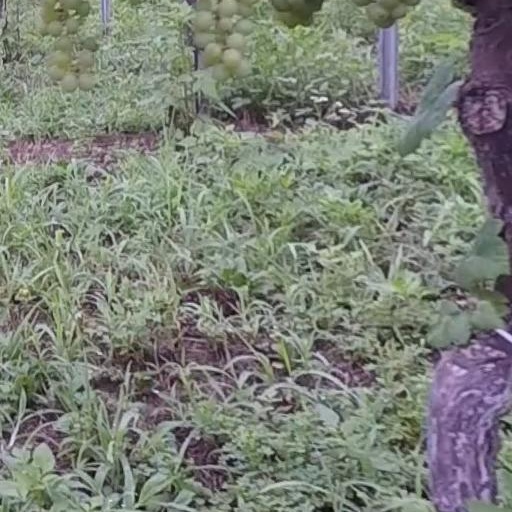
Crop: grape